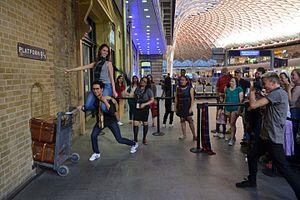
La gare de King's Cross est située dans le quartier de King's Cross au nord-est de Londres.